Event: Nepal Earthquake
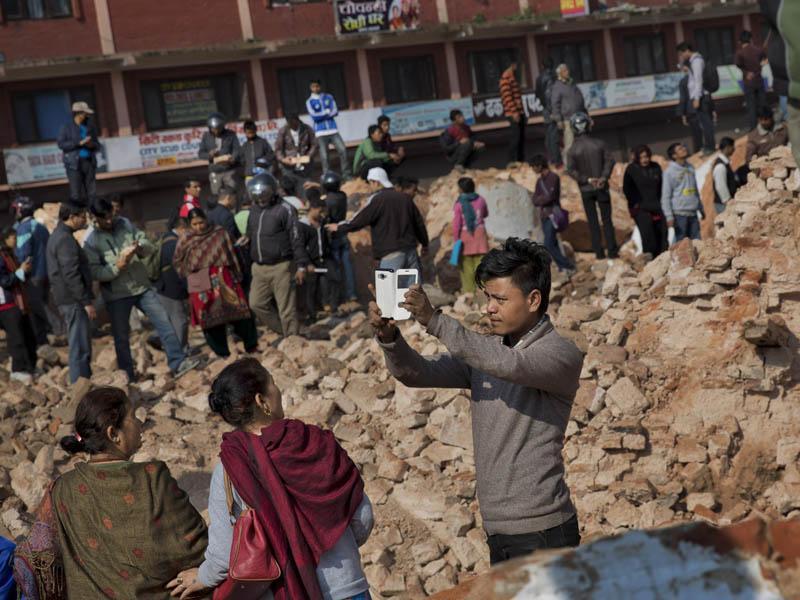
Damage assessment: damage